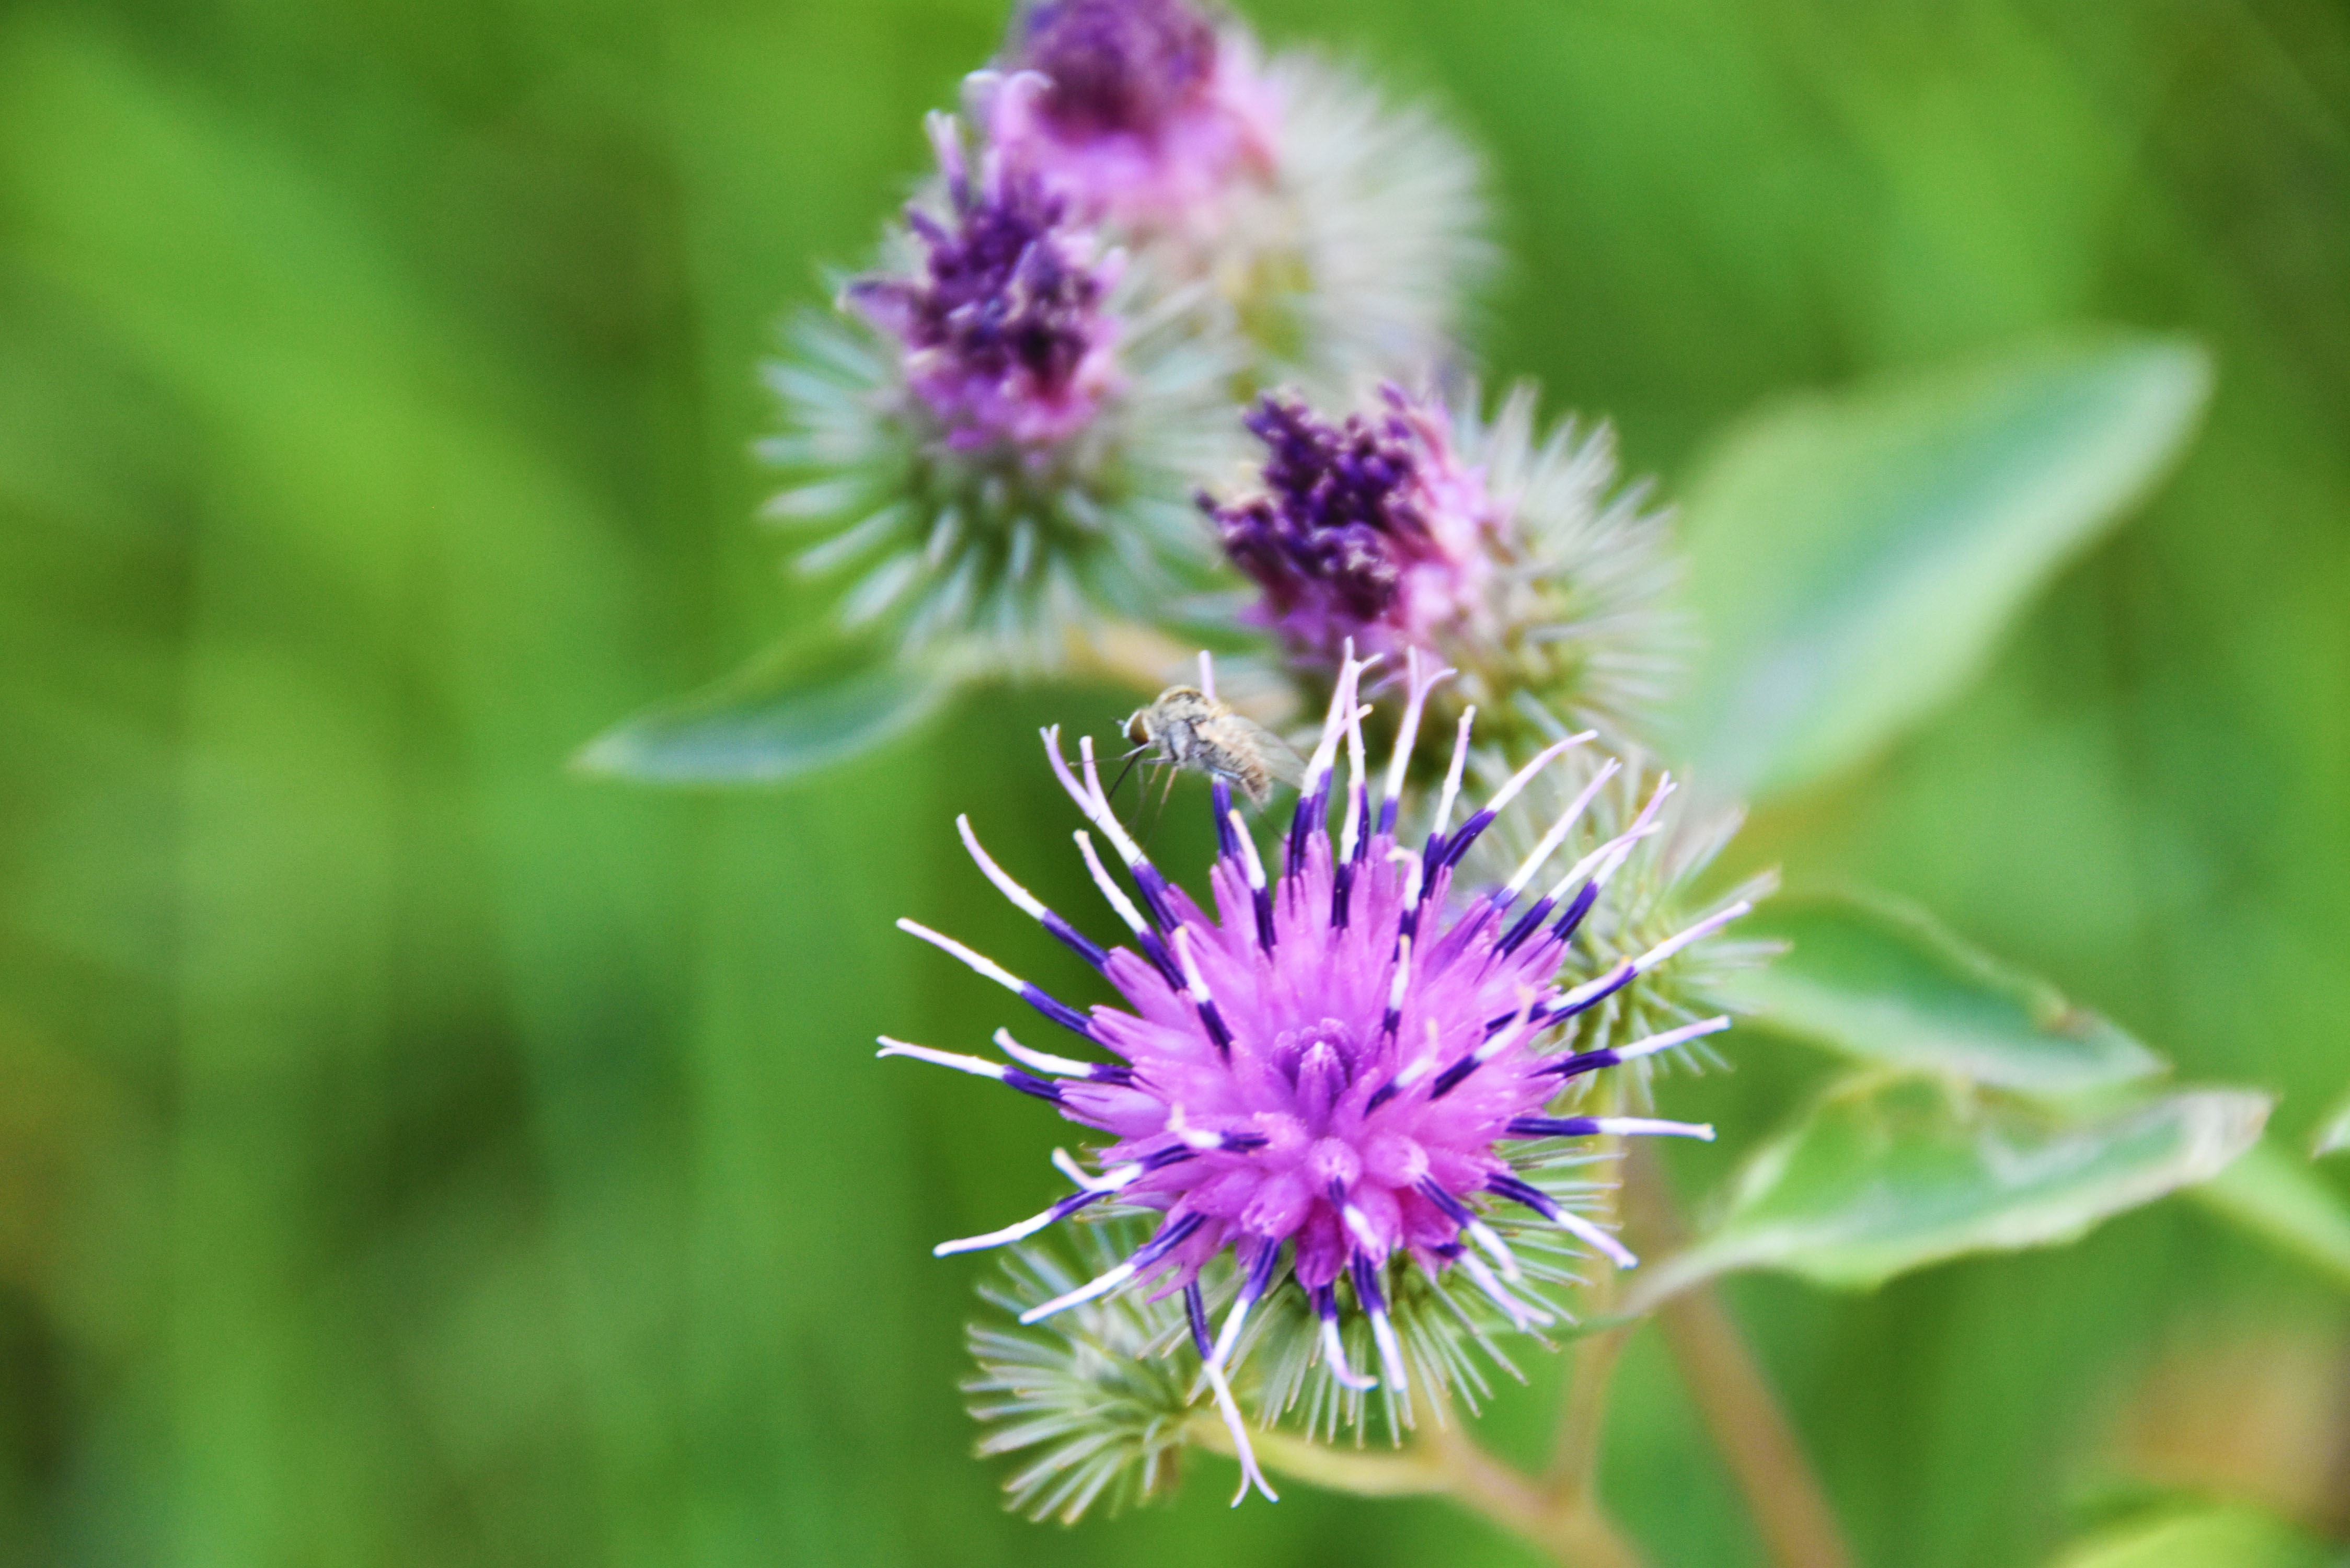
nature, plant, meadow, flower, herb, botany, flora, wildflower, thistle, macro photography, flowering plant, silybum, land plant